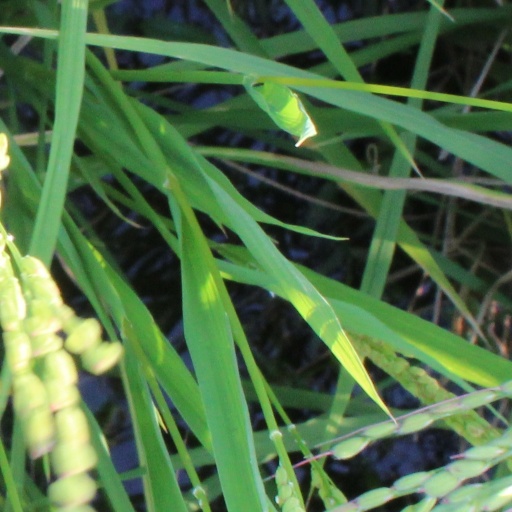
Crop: rice